James Clerk Maxwell

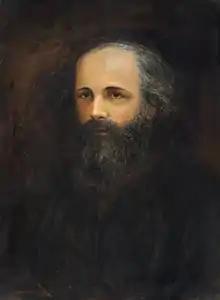
James Clerk Maxwell, painted by Jemima Blackburn

As a great lover of Scottish poetry, Maxwell memorised poems and wrote his own. The best known is "Rigid Body Sings", closely based on "Comin' Through the Rye" by Robert Burns, which he apparently used to sing while accompanying himself on a guitar. It has the opening lines